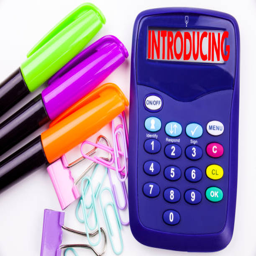
writing word introducing text in the office with surroundings such as marker , pen writing on calculator .